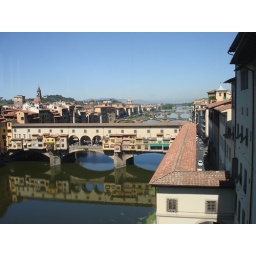
Florence Italy Uffizi Museum near river and bridge